Armel Le Cléac'h

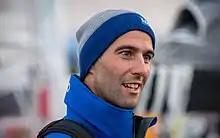
Armel Le Cléac’h in 2016

Armel Le Cléac’h (born 11 May 1977 in Saint-Pol-de-Léon) is a French professional navigator and sea captain. He was the IMOCA world champion in 2008 and French champion in single-handed yacht race in 2003. He notably won the Solitaire du Figaro twice (2003 and 2010), the Transat AG2R in 2004 and 2010 and the Single-Handed Trans-Atlantic Race in 2016. He finished second in both the 2008–09 (first participation) and 2012–13 (second participation) editions of the Vendée Globe. In the Vendée Globe 2016–17, he finished first with a new record time of 74d, 3h 35m, 46s. His performance earned him the 2018 Laureus World Sports Award for Action Sportsperson of the Year.